On the Beat (1995 film)

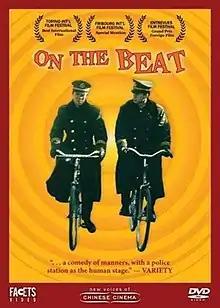
Movie Poster (1995)

On the Beat is a 1995 Chinese film directed by Ning Ying. It is the second film in Ning Ying's "Beijing Trilogy", a collection of three films that follows the massive changes to Beijing in the last decades of the twentieth century. Whereas Ning's previous film, "For Fun" dealt with the older generation, "On the Beat" is firmly focused on the story of the middle-aged. "I Love Beijing", meanwhile, would follow characters belonging Beijing's younger generations. "On the Beat" was coproduced by Eurasia Communications, Euskal Media and the state-operated Beijing Film Studio. Some funding was also from the International Film Festival Rotterdam's Hubert Bals Fund.